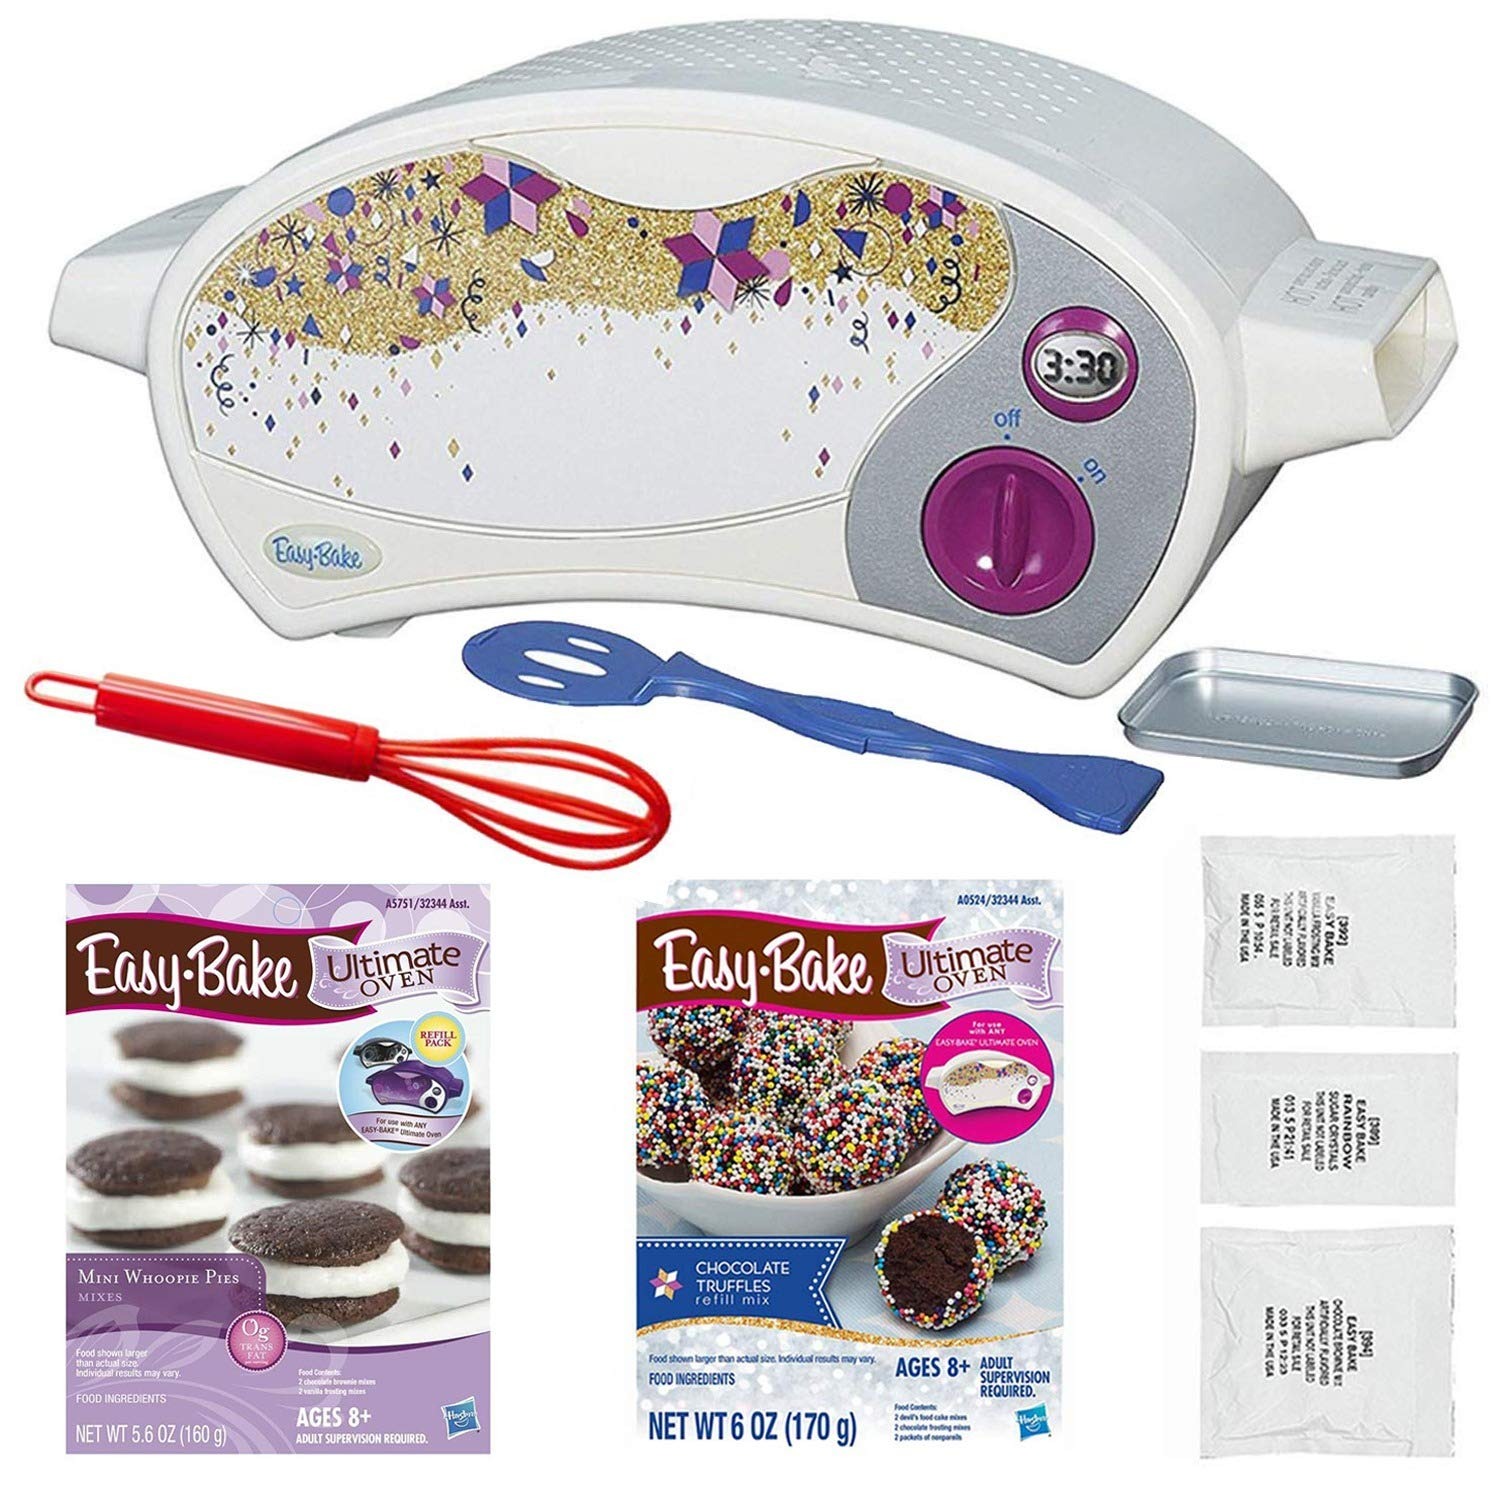
Item Name: Easy Bake Oven Star Edition + Chocolate Truffle Refill Mix + Mini Whoopie Pies Refill Mix + Mini Whisk.
Bullet Point 1: EASY BAKE ULTIMATE OVEN – Modern looking, star edition. Makes kids feel like baking stars. Includes oven, baking pan, pan tool, chocolate brownie mix, vanilla frosting mix, rainbow sugar crystals, and instructions.
Bullet Point 2: CHOCOLATE TRUFFLE – refill mix included 2 packs devil’s food cake mixes + 2 chocolate frosting mixes + 2 packets of nonpareils plus instructions makes it a breeze to bake mouthwatering treats.
Bullet Point 3: MINI WHOOPIE PIES - includes 2 packs brownie mixes + 2 packs vanilla frosting mixes and instructions makes delicious dazzling shareable sweets.
Bullet Point 4: MINI WHISK – perfect size for little hands to easily beat, mix and whip up the eggs or cream for the batter (colors may vary).
Bullet Point 5: PERFECT GIFT – just what the kiddies want for Christmas, Birthday, Holiday or Any Day.
Product Description: The Baking Star Edition of the Easy-Bake Ultimate Oven lets kids feel like baking stars when they make scrumptious treats for family and friends. This version of the classic toy oven has a look that's modern and comes with what young bakers need to make gourmet chocolate truffles and crave- worthy whoopie pies. The Mini Whisk included is perfect for kids to easily beat the eggs or whip up the toppings. The Easy-Bake Ultimate Oven Baking Star Edition is a fresh addition to any kitchen where kids love to bake. It's electric -- no light bulbs needed -- and can be used to prepare both sweet and savory treats with Easy-Bake Ultimate Oven refill mixes. Kids who love to bake can have fun baking treats and snacks in their own little oven.
Value: 1.0
Unit: Count

Price: 157.22